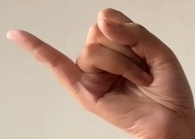
ASL sign: J